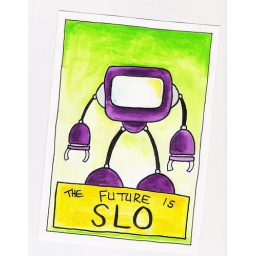
water color and ink on watercolor paper from my slobots seriesthese are available in my etsy shop, slobot.etsy.com - 5&amp;quot;x7&amp;quot;